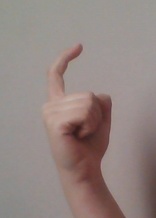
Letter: ra